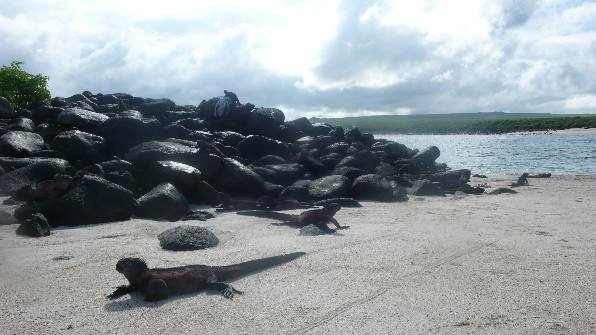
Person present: No